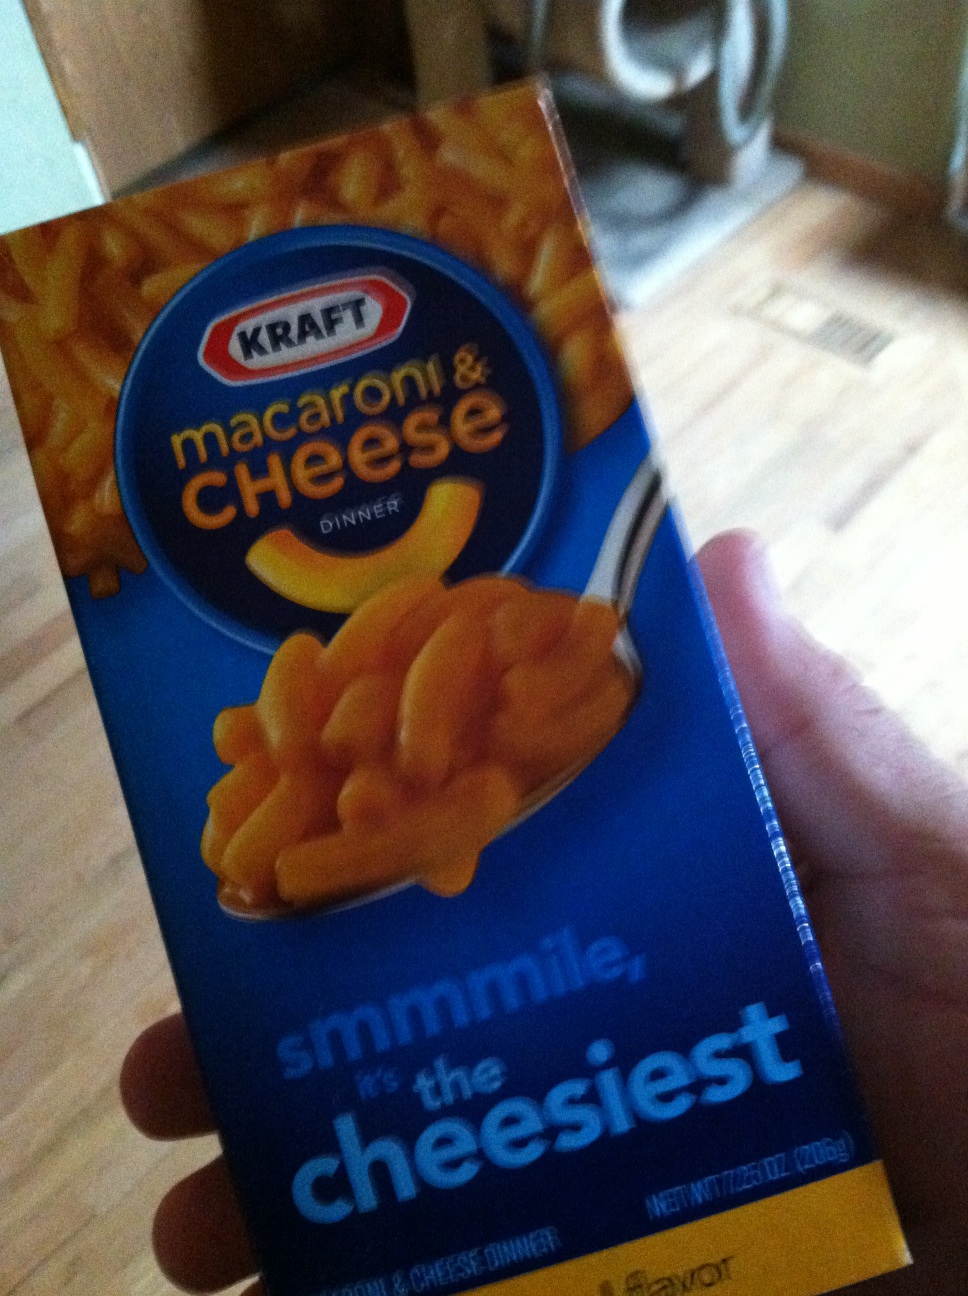Question: Can you tell me what kind of macaroni and cheese this is? Thank you. What brand?
Answer: kraft